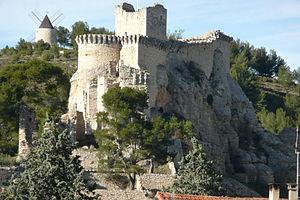
Chapelle Saint Marcellin et moulin Bonnet à Boulbon.
La liste des châteaux et bastides des Bouches-du-Rhône recense de manière non exhaustive les mottes castrales ou château de terre, les châteaux, château fort ou château de plaisance, les châteaux viticoles, les maisons fortes, les bastides bourgeoises situés dans le département français des Bouches-du-Rhône. Il est fait état des inscriptions et classements au titre des monuments historiques.
Boulbon est une commune française, située dans le département des Bouches-du-Rhône en région Provence-Alpes-Côte d'Azur. C'est un petit village provençal. Ancienne place forte, il existe depuis mille ans. Aujourd'hui sa réputation se fait grâce à son côté pittoresque et rustique. Ses habitants sont appelés les Boulbonnais.